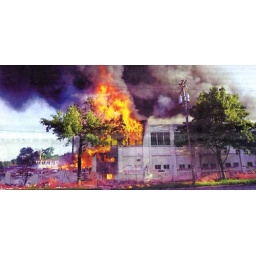
Old building in Ann Arbor as it was burning to the ground. This was the original home of comp-ny from 1993-2001.